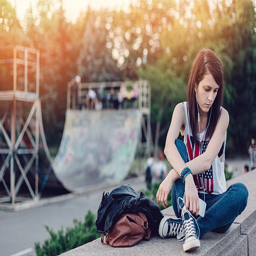
sad girl listening to the music in the park